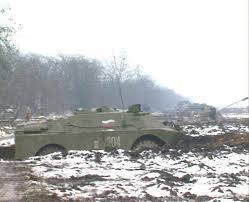
Label: BTR